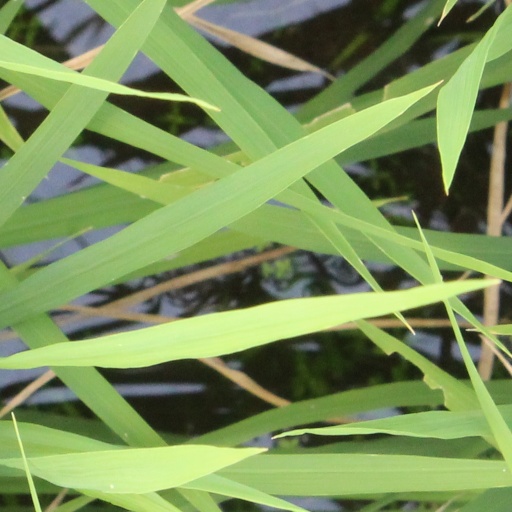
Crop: rice